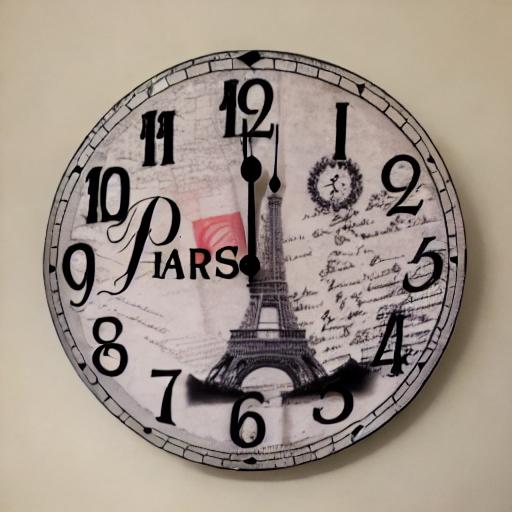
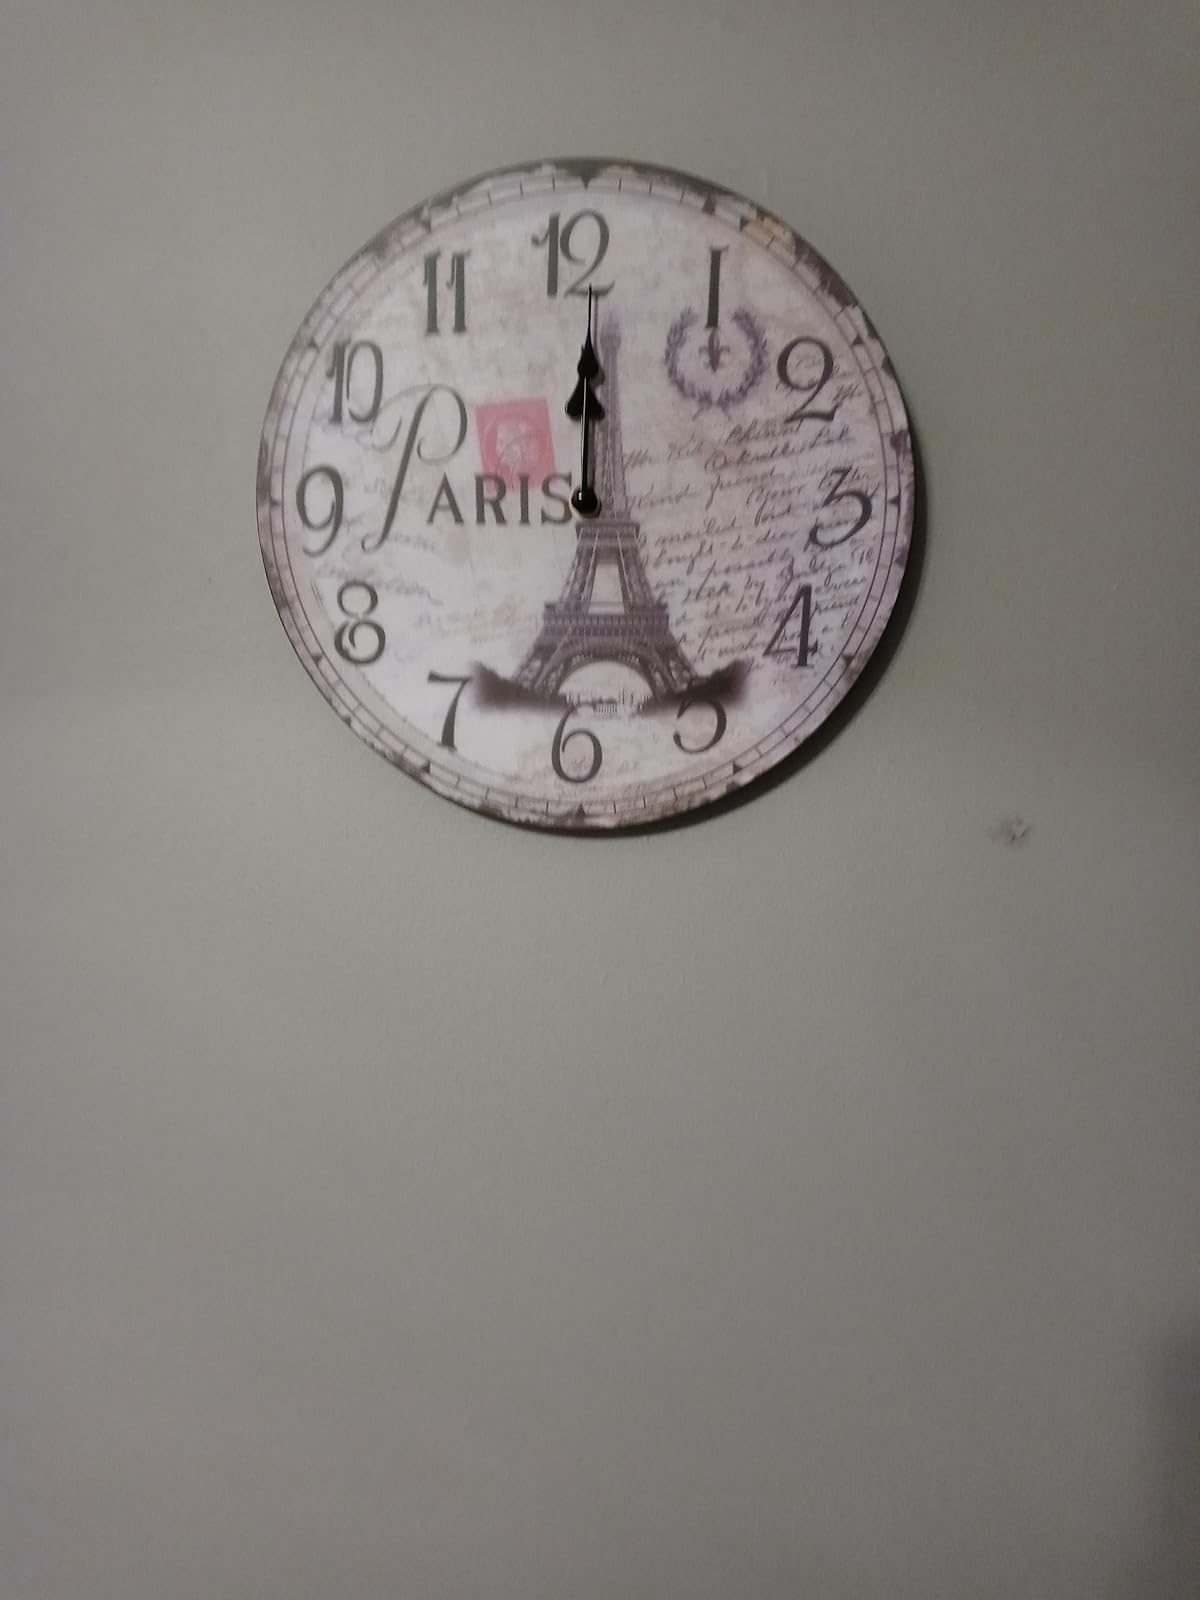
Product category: clock
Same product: no